Bydgoszcz

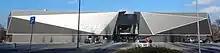
Torbyd

Bydgoszcz is a major cultural centre in the country, especially for music. Traditions of the municipal theatre date back to the 17th century, when the Jesuit college built a theatre. In 1824, a permanent theatre building was erected, and this was rebuilt in 1895 in a monumental form by the Berlin architect Heinrich Seeling. The first music school was established in Bydgoszcz in 1904; it had close links to the very well-known European piano factory of Bruno Sommerfeld. Numerous orchestras and choirs, both German (Gesangverein, Liedertafel) and Polish (St. Wojciech Halka, Moniuszko), have also made the city their home. Since 1974, Bydgoszcz has been home to a very prestigious Academy of Music. Bydgoszcz is also an important place for contemporary European culture; one of the most important European centers of jazz music, the Brain club, was founded in Bydgoszcz by Jacek Majewski and Slawomir Janicki.